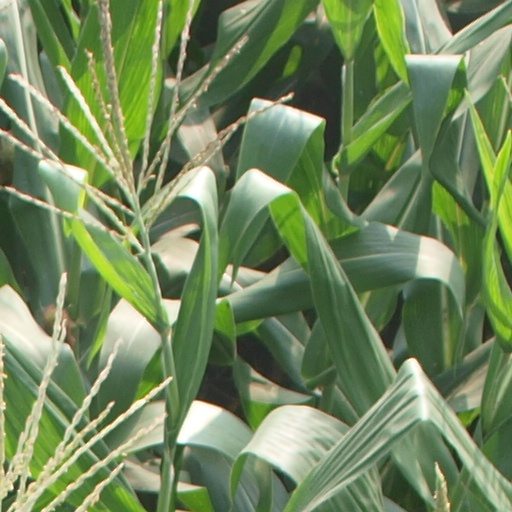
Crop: maize; corn